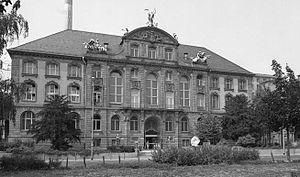
Moritz Josef Schiff, né le 28 janvier 1823 à Francfort-sur-le-Main et mort le 6 octobre 1896 à Genève est un médecin et physiologiste allemand. Parmi de très nombreux travaux, menés successivement à Francfort, Berne, Florence puis Genève, il décrit la circulation entéro-hépatique. Il observe le premier et relate les effets du massage cardiaque chez l'animal et pratique la première transplantation de la thyroide chez le chien, ouvrant la voie à l'opothérapie.